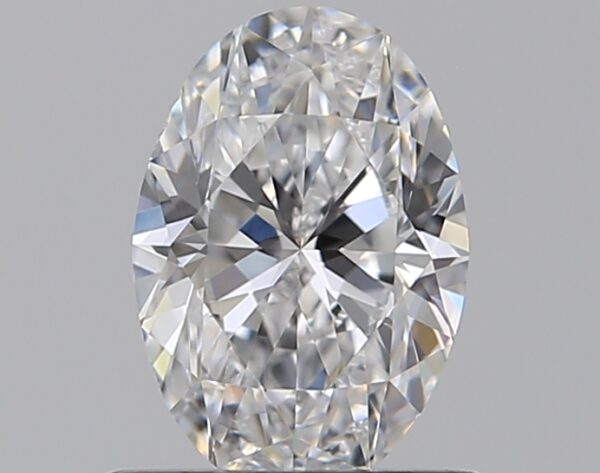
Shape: oval
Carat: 0.7
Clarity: VS2
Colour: D
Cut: EX
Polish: EX
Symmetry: VG
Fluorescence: N
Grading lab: GIA
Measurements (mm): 7.05 x 4.84 x 3.1